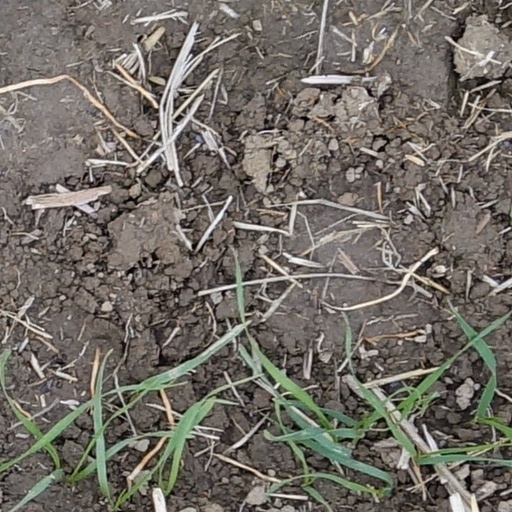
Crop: wheat